VMFA-122

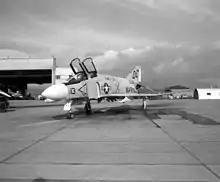
F-4B at MCAS El Toro, 1966

In 1964, VMF(AW)-122 deployed to Naval Air Facility Atsugi for a year and returned to Marine Corps Air Station El Toro in January 1965. While at MCAS El Toro they transitioned to the F-4B Phantom and were redesignated VMFA-122. They deployed to the Republic of Vietnam in August 1967 and operated from Da Nang Air Base. For the next five months, the squadron flew 2540 sorties and delivered 4800 tons of ordnance. In February 1968, while supporting Marines during the Siege of Khe Sanh the squadron flew 629 sorties and dropped 1300 tons of ordnance. They rotated to Marine Corps Air Station Iwakuni in September 1968 and returned to Vietnam during the summer of 1969, this time operating from Chu Lai Air Base.